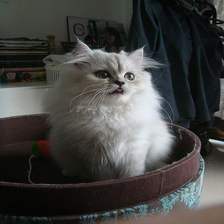
Species: cat
Breed: Persian